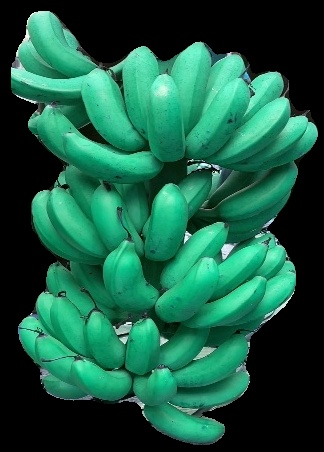
Variety: rasbale
Grade: grade1